William W. Stickney (politician)

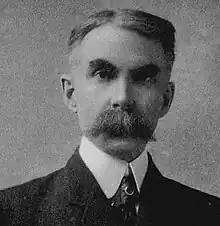
Closeup of full length photo taken from 1912's "Encyclopedia of Vermont Biography"

William Wallace Stickney (March 21, 1853December 15, 1932) was an American lawyer and politician. A Republican, he served as the 48th governor of Vermont from October 4, 1900, to October 3, 1902.